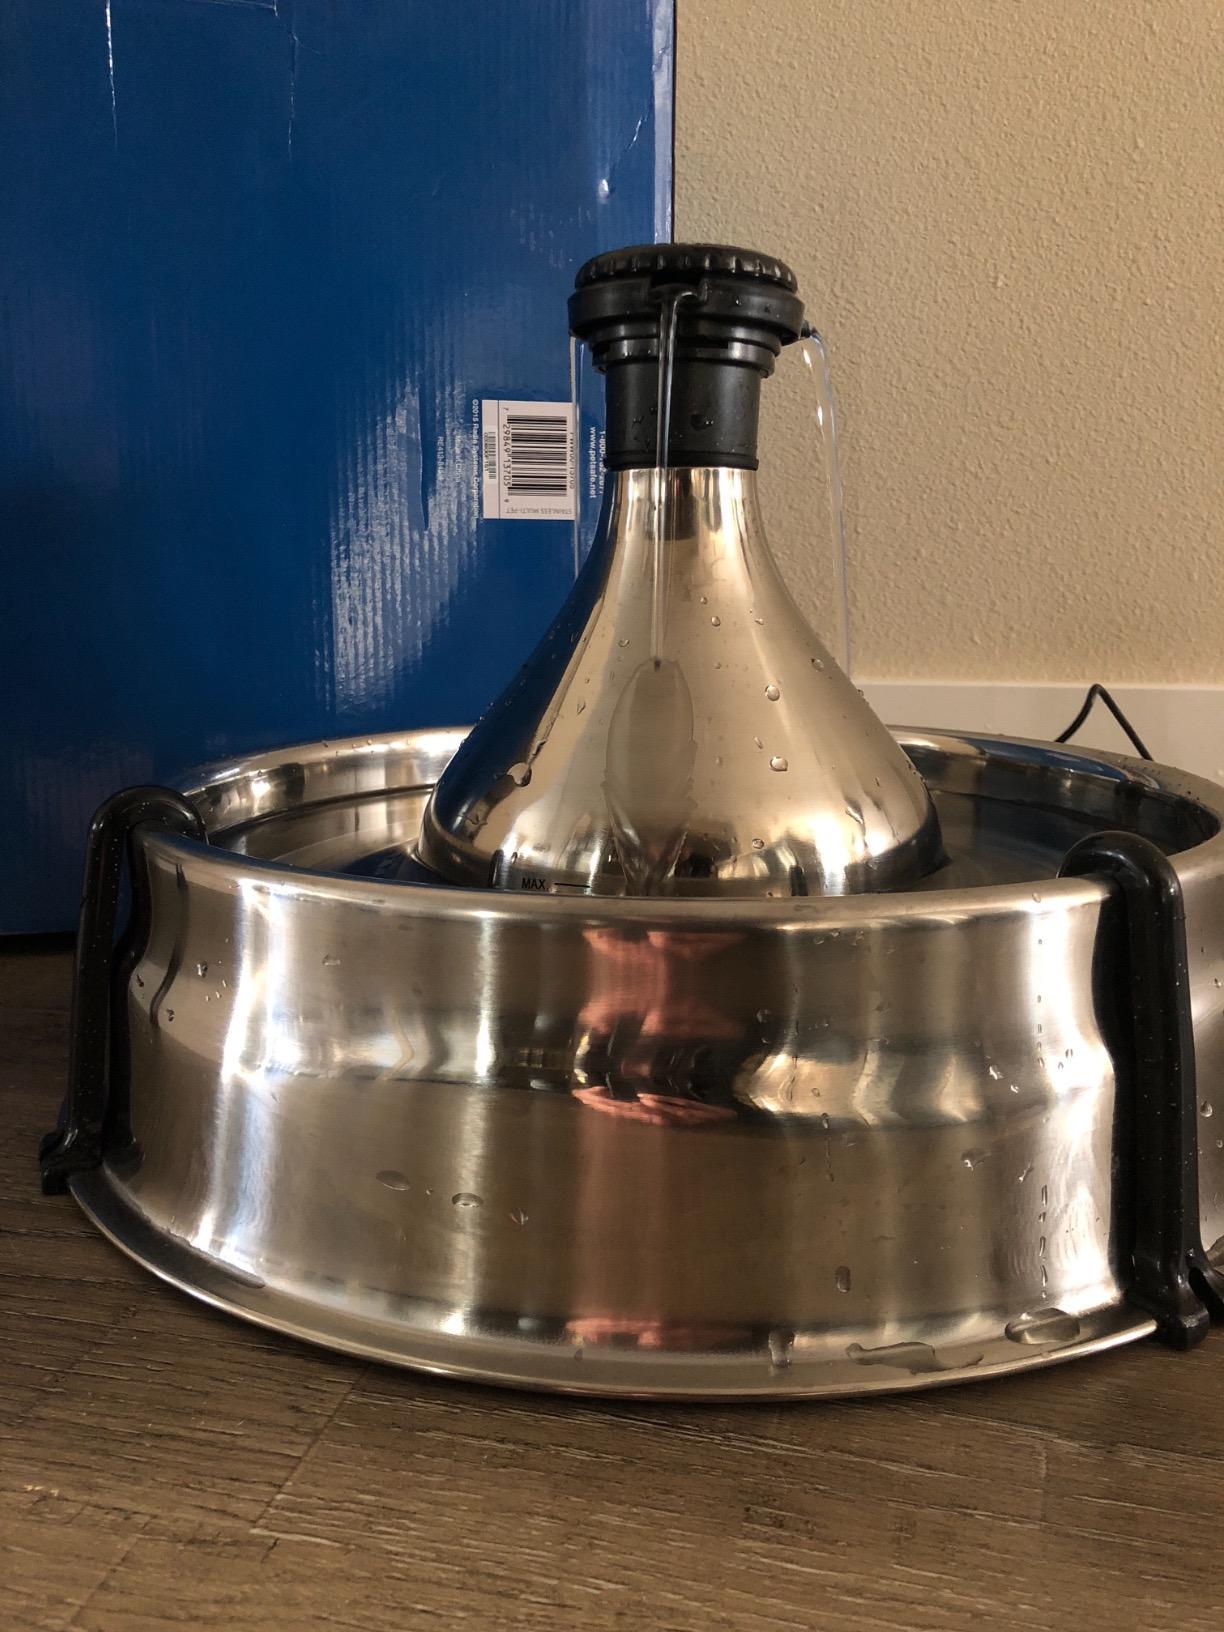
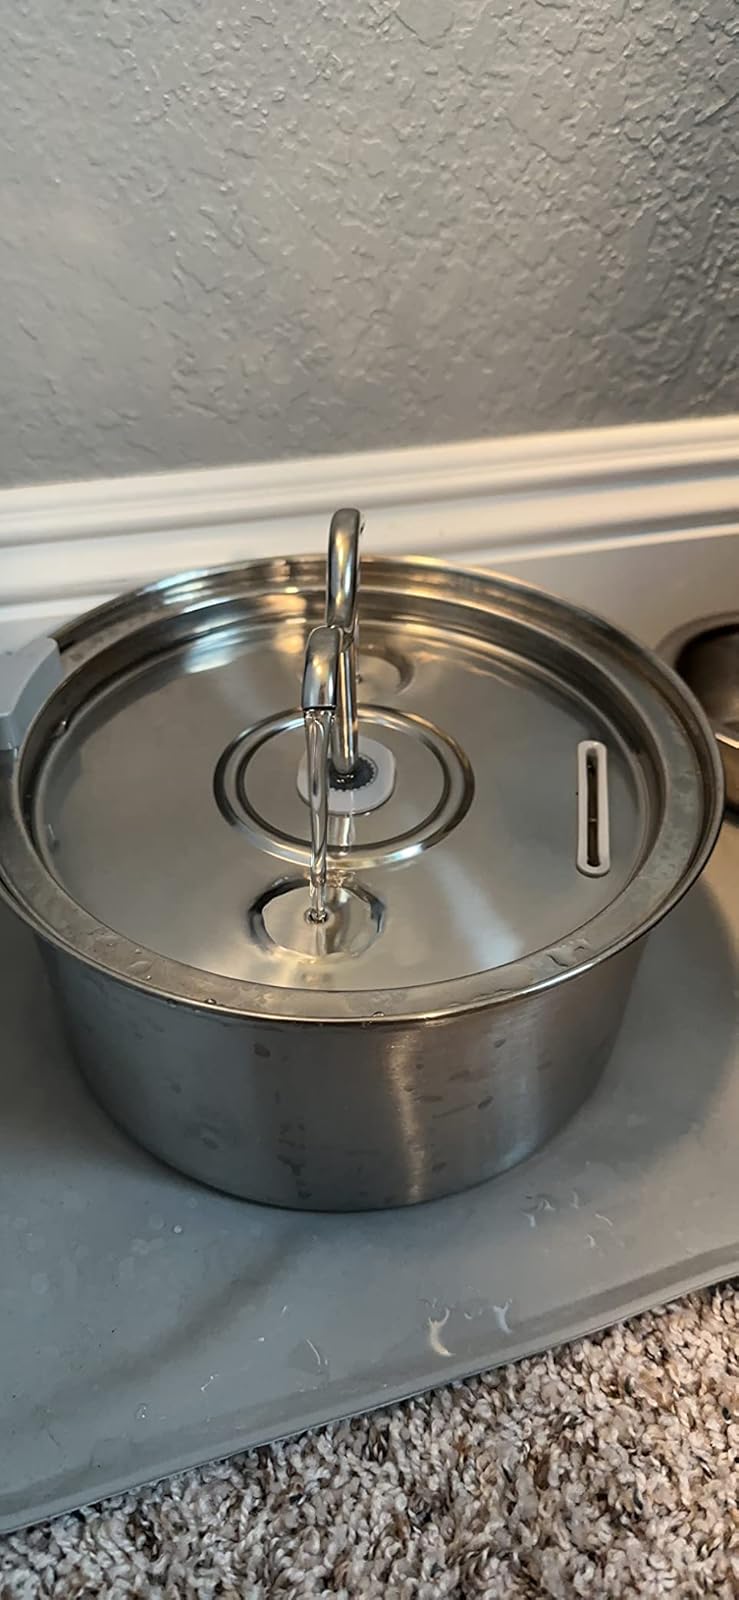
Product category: items_bowl
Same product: no